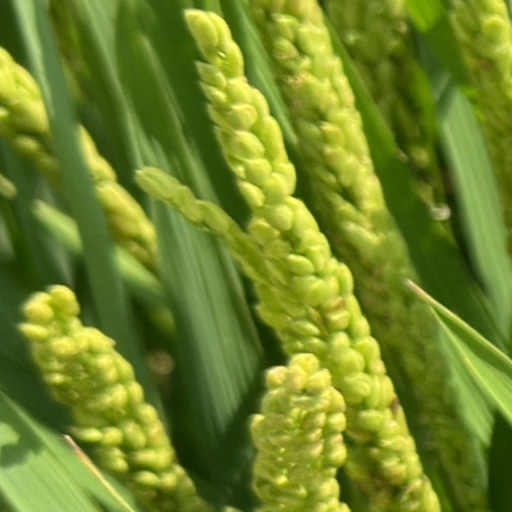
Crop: rice